Ferengi

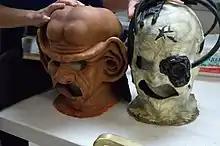
A Ferengi mask, alongside one of the Borg

The Ferengi were first designed by Andrew Probert and later refined and produced by Michael Westmore.